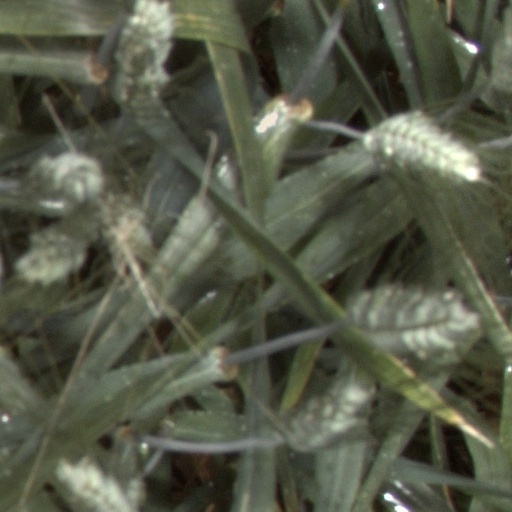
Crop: wheat